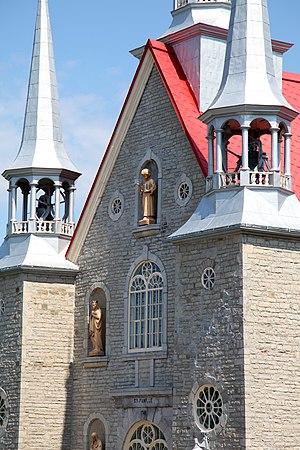
L'église de Sainte-Famille est un lieu de culte de tradition catholique, construit de 1743 à 1747. L'édifice en pierre présente un plan en croix latine composé d'une nef à un vaisseau, d'un transept et d'un choeur étroit terminé par une abside en hémicycle. Sa façade imposante, cantonnée de deux tours carrées hors d'oeuvre couronnées de clochers, est animée d'un portail central, d'une grande fenêtre cintrée, d'oculus et de cinq niches comportant chacune une statue. Située en bordure du chemin Royal, l'église s'élève au coeur du noyau villageois de la municipalité de Sainte-Famille, la plus vieille paroisse de l'Île d'Orléans. L'église de Sainte-Famille fait partie de l'arrondissement historique de l'Île-d'Orléans.
L'Île-d'Orléans est une municipalité régionale de comté de la province du Québec, dans la région administrative de la Capitale-Nationale, créée le 1ᵉʳ janvier 1982. Son chef-lieu est la paroisse de Sainte-Famille de l'Île-d'Orléans. Avec une population de 7 082 habitants, l'île est organisée en six communes : quatre municipalités, un village et une paroisse. Son préfet actuel est Jean-Pierre Turcotte, son suppléant est Jean-Claude Pouliot. Elle occupe en entier l'île d'Orléans et fait partie de la Communauté métropolitaine de Québec.